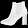
Label: Ankle boot